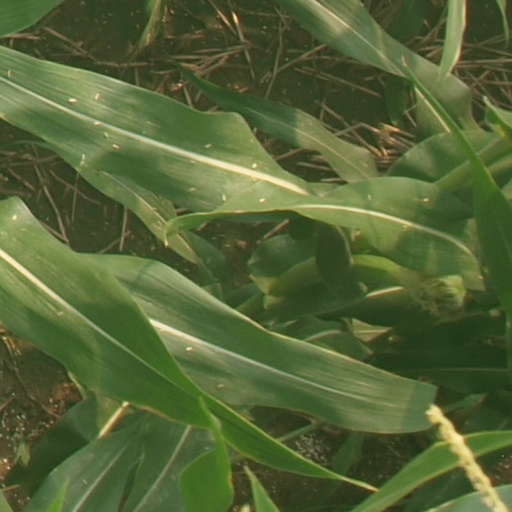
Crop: maize; corn